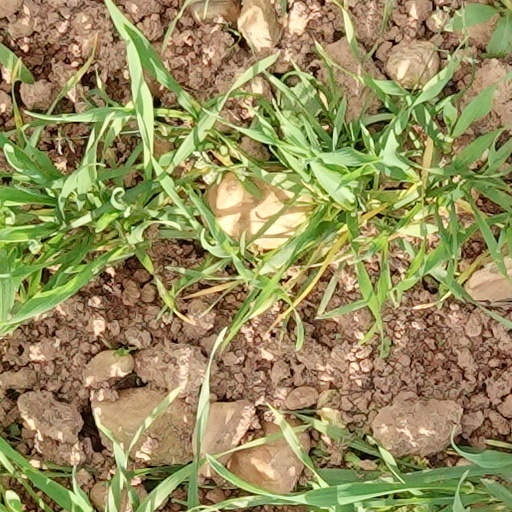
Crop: wheat